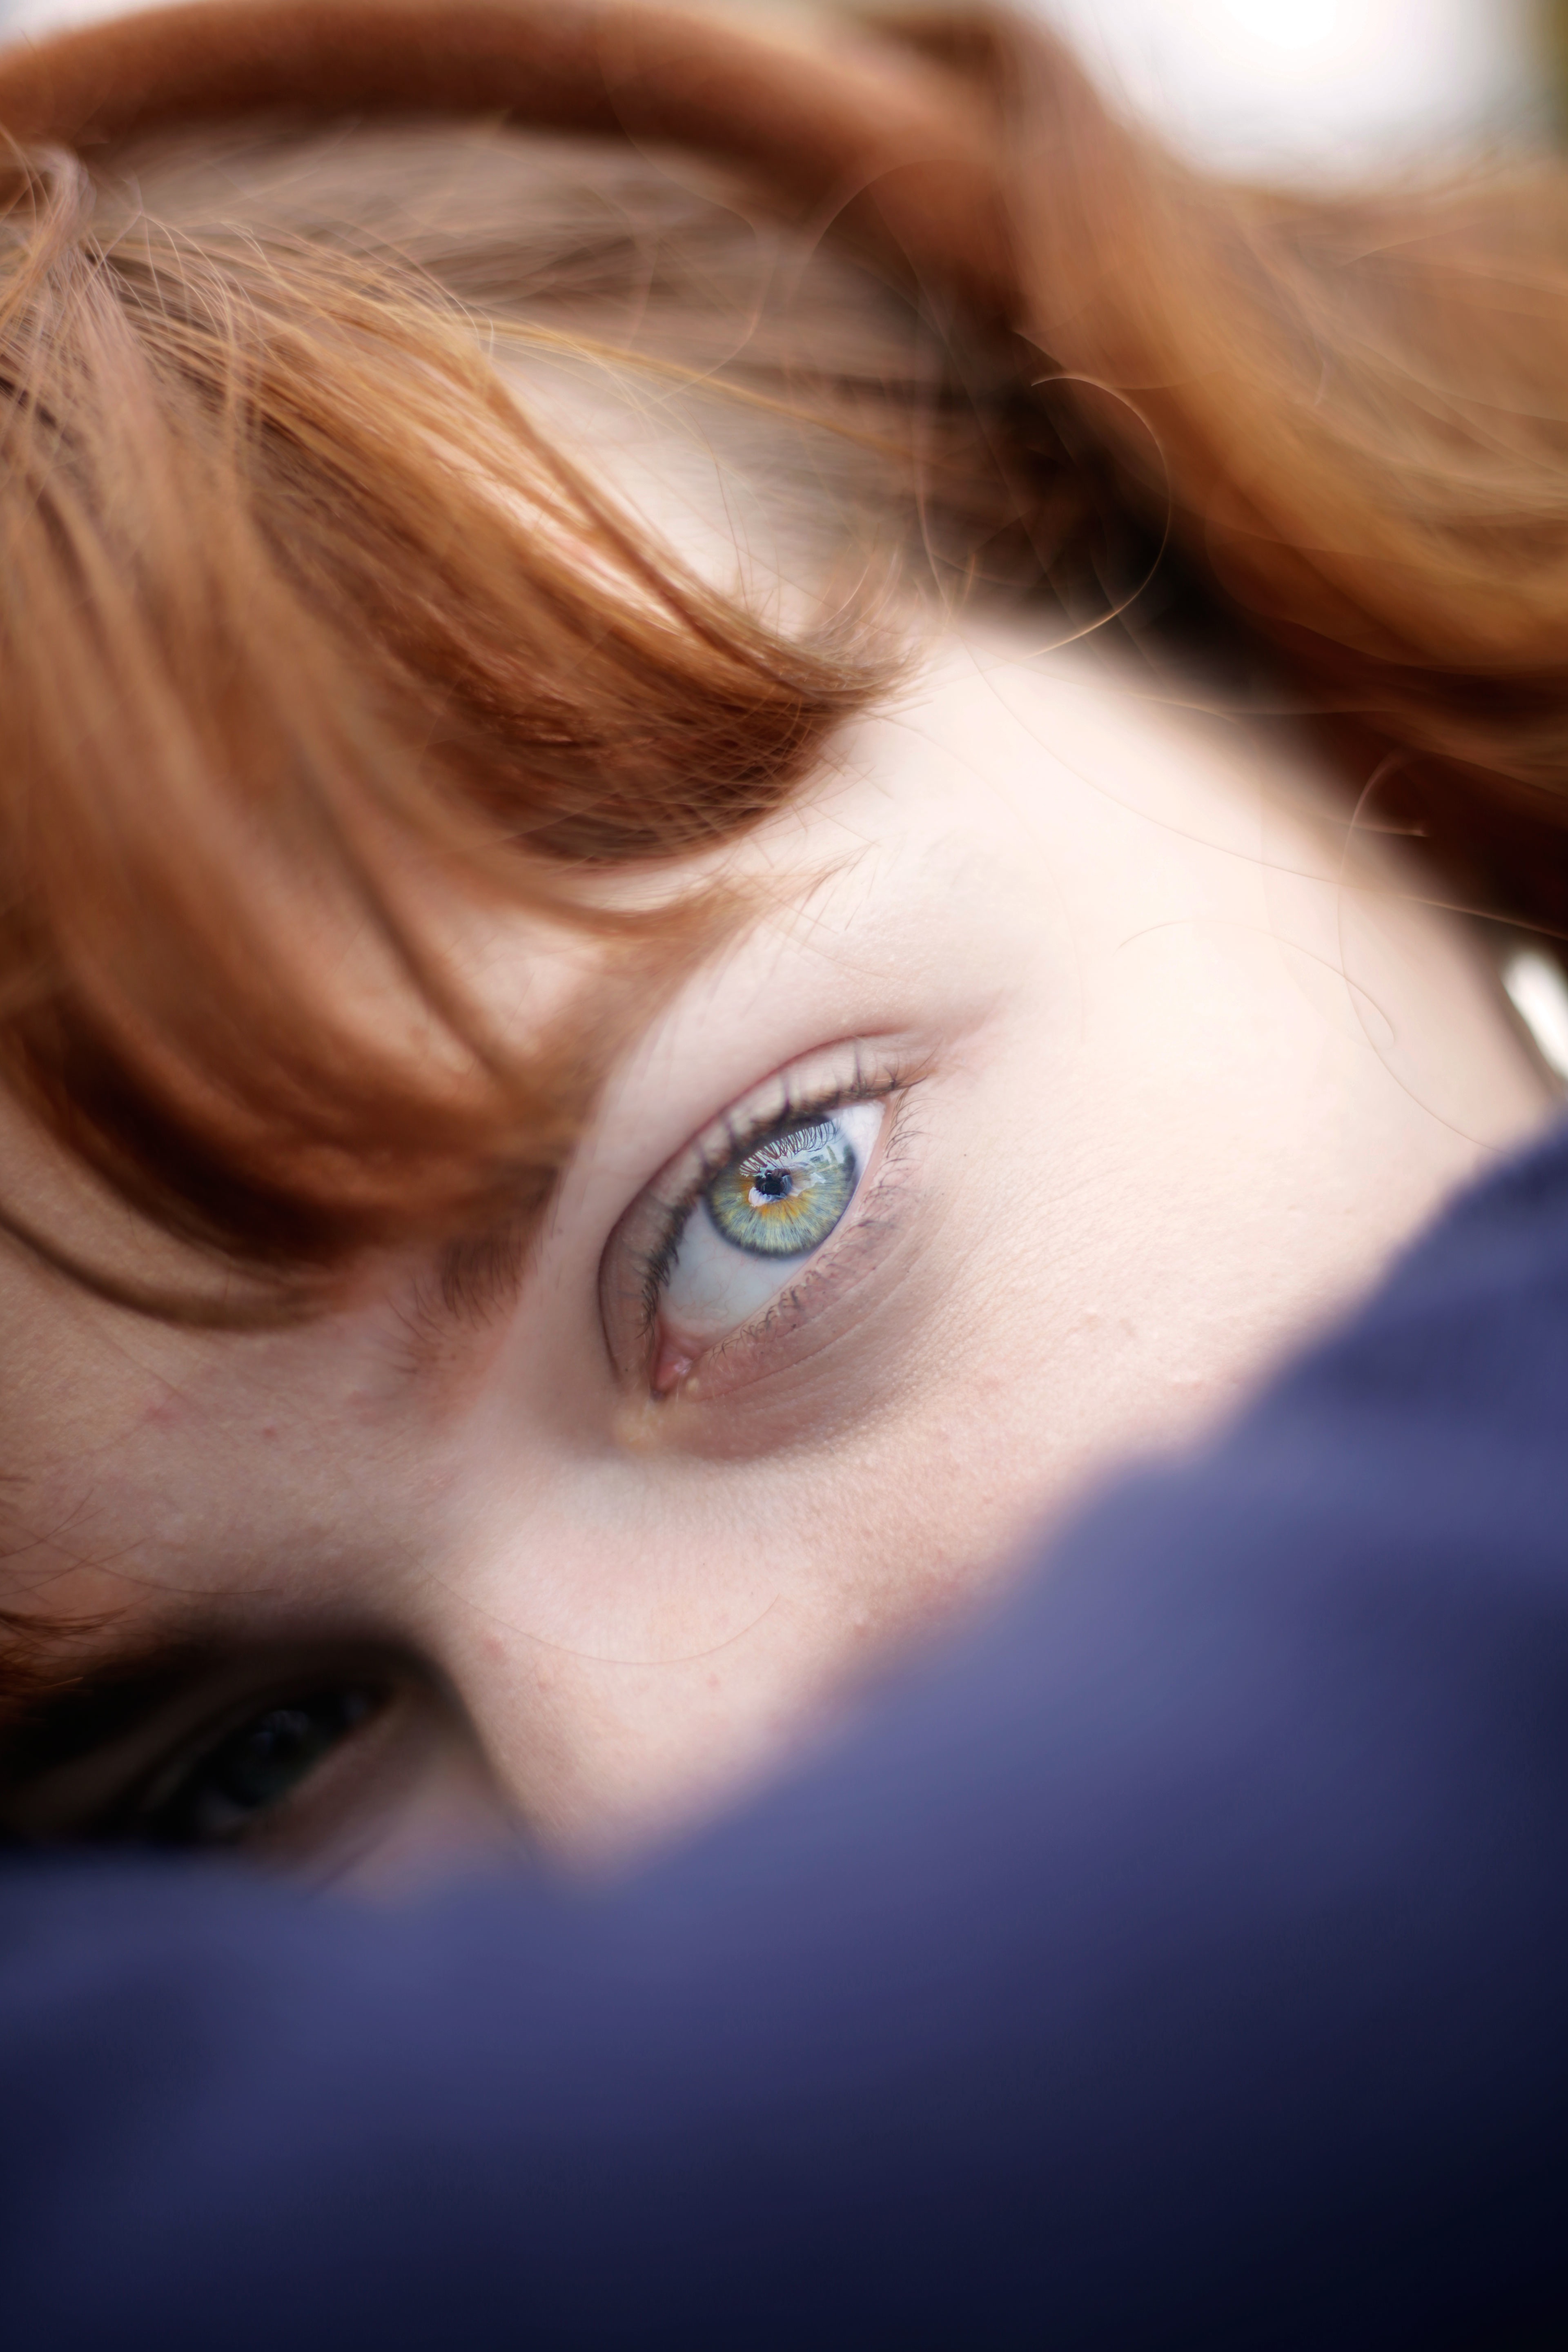
girl, hair, photography, portrait, color, child, blue, ear, close up, human body, face, nose, eye, glasses, head, skin, beauty, organ, emotion, brown hair, portrait photography, vision care